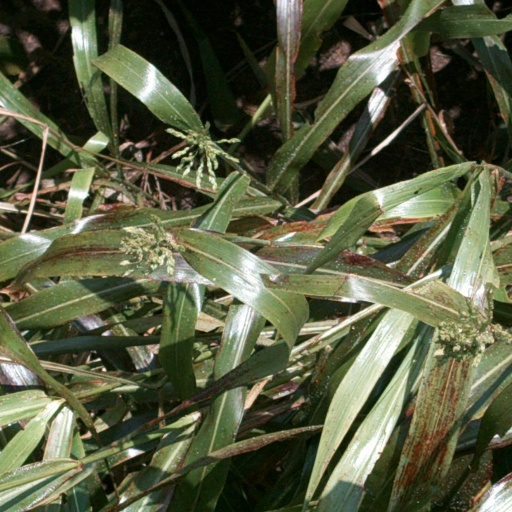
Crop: sorghum